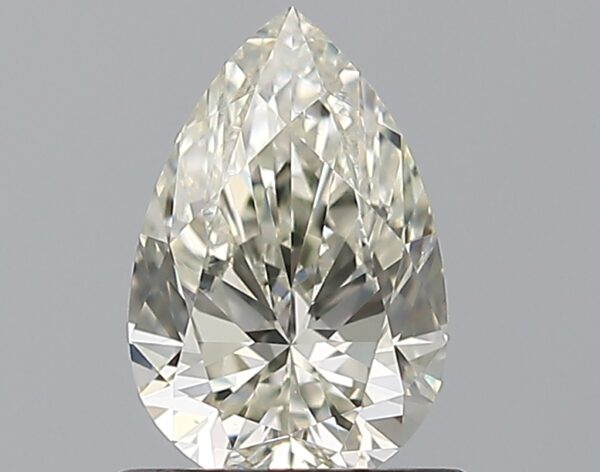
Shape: pear
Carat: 0.7
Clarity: VS1
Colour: J
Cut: EX
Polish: EX
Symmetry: EX
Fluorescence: M
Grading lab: GIA
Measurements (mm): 7.51 x 4.94 x 3.07